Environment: real
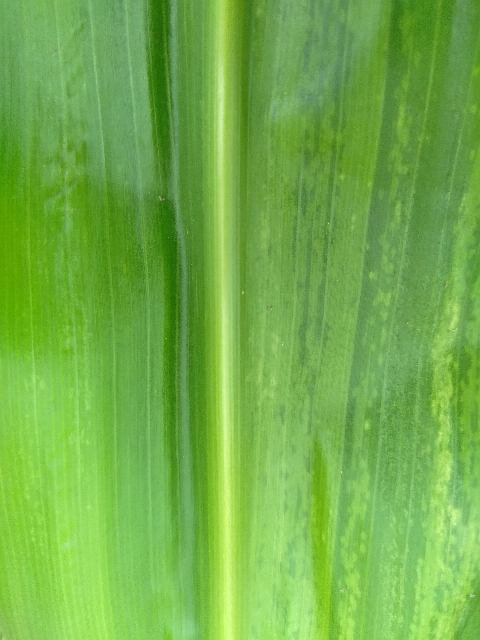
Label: lethal_necrosis